Pierre Etchebaster

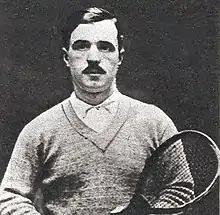
Pierre Etchebaster in 1928

Pierre Etchebaster (8 December 1893 – 24 March 1980) was a French real tennis player, (in French "jeu de paume"), the original racquet sport from which the modern game of lawn tennis is descended.